1926 Soviet census

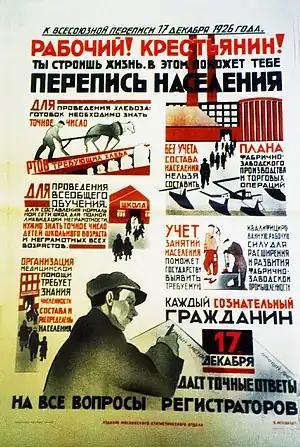
Promotional poster to the 1926 Census

The 1926 Soviet census (All-Union census), conducted in December 1926, was the first comprehensive all-Union census in the Soviet Union. It served as a critical instrument in the nation-building efforts of the USSR, furnishing the government with vital ethnographic data. This census played a significant role in the societal shift from the Imperial Russian era to the Soviet period. The methodologies employed by ethnographers in defining individual ethnicity ("narodnost"), particularly in creating the "List of Ethnicities of the USSR" and delineating borders in ethnically mixed regions, profoundly shaped Soviet policies. Ethnographers, statisticians, and linguists not only designed questionnaires and ethnicity lists but also aimed to actively reshape identities according to Marxism–Leninism. As Anastas Mikoyan stated, the Soviet Union was engaged in "creating and organising new nations".